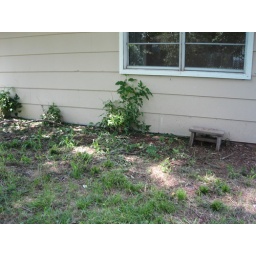
Weird gappy stuff around the base of the house